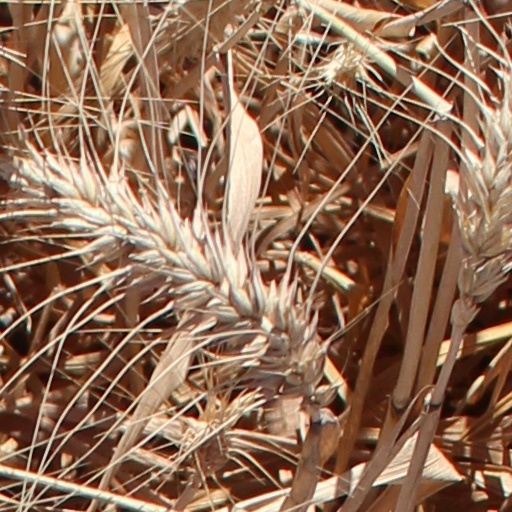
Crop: wheat